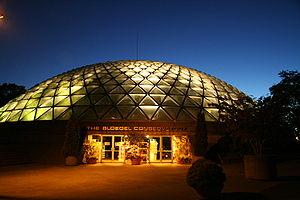
Le Bloedel Floral Conservatory est un jardin botanique et parc ornithologique de Vancouver en Colombie-Britannique, au Canada.